Ashif Shaikh

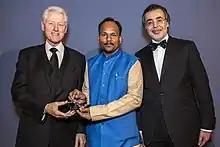
Ashif Shaikh receiving the Stars Impact Award 2014 from Bill Clinton (42nd President of United States of America) and Amr Al-Dabbagh.

Ashif soon realised that a regular and strategic approach would be required to empower marginalised and socially excluded communities. As a result, Ashif along with his activist friends formed Jan Sahas in the year 2000 with a staff strength of 12 volunteers to promote and protect social transformation. Over the years, Jan Sahas has emerged as one of the leading organisations transformative change for the most excluded social groups in India. Today, almost two decades later, it has grown to a formidable team of over 600 staff and 4800 volunteers based out of 8000 villages and towns. Jan Sahas works intensively in 55 districts in India across Rajasthan, Bihar, Maharashtra, Chhattisgarh, Madhya Pradesh, Delhi-NCR and Uttar Pradesh. Through its network of collaborating organisations Jan Sahas has a presence in the states of Orissa, Tamil Nadu, Telangana, Pondicherry and Jharkhand.